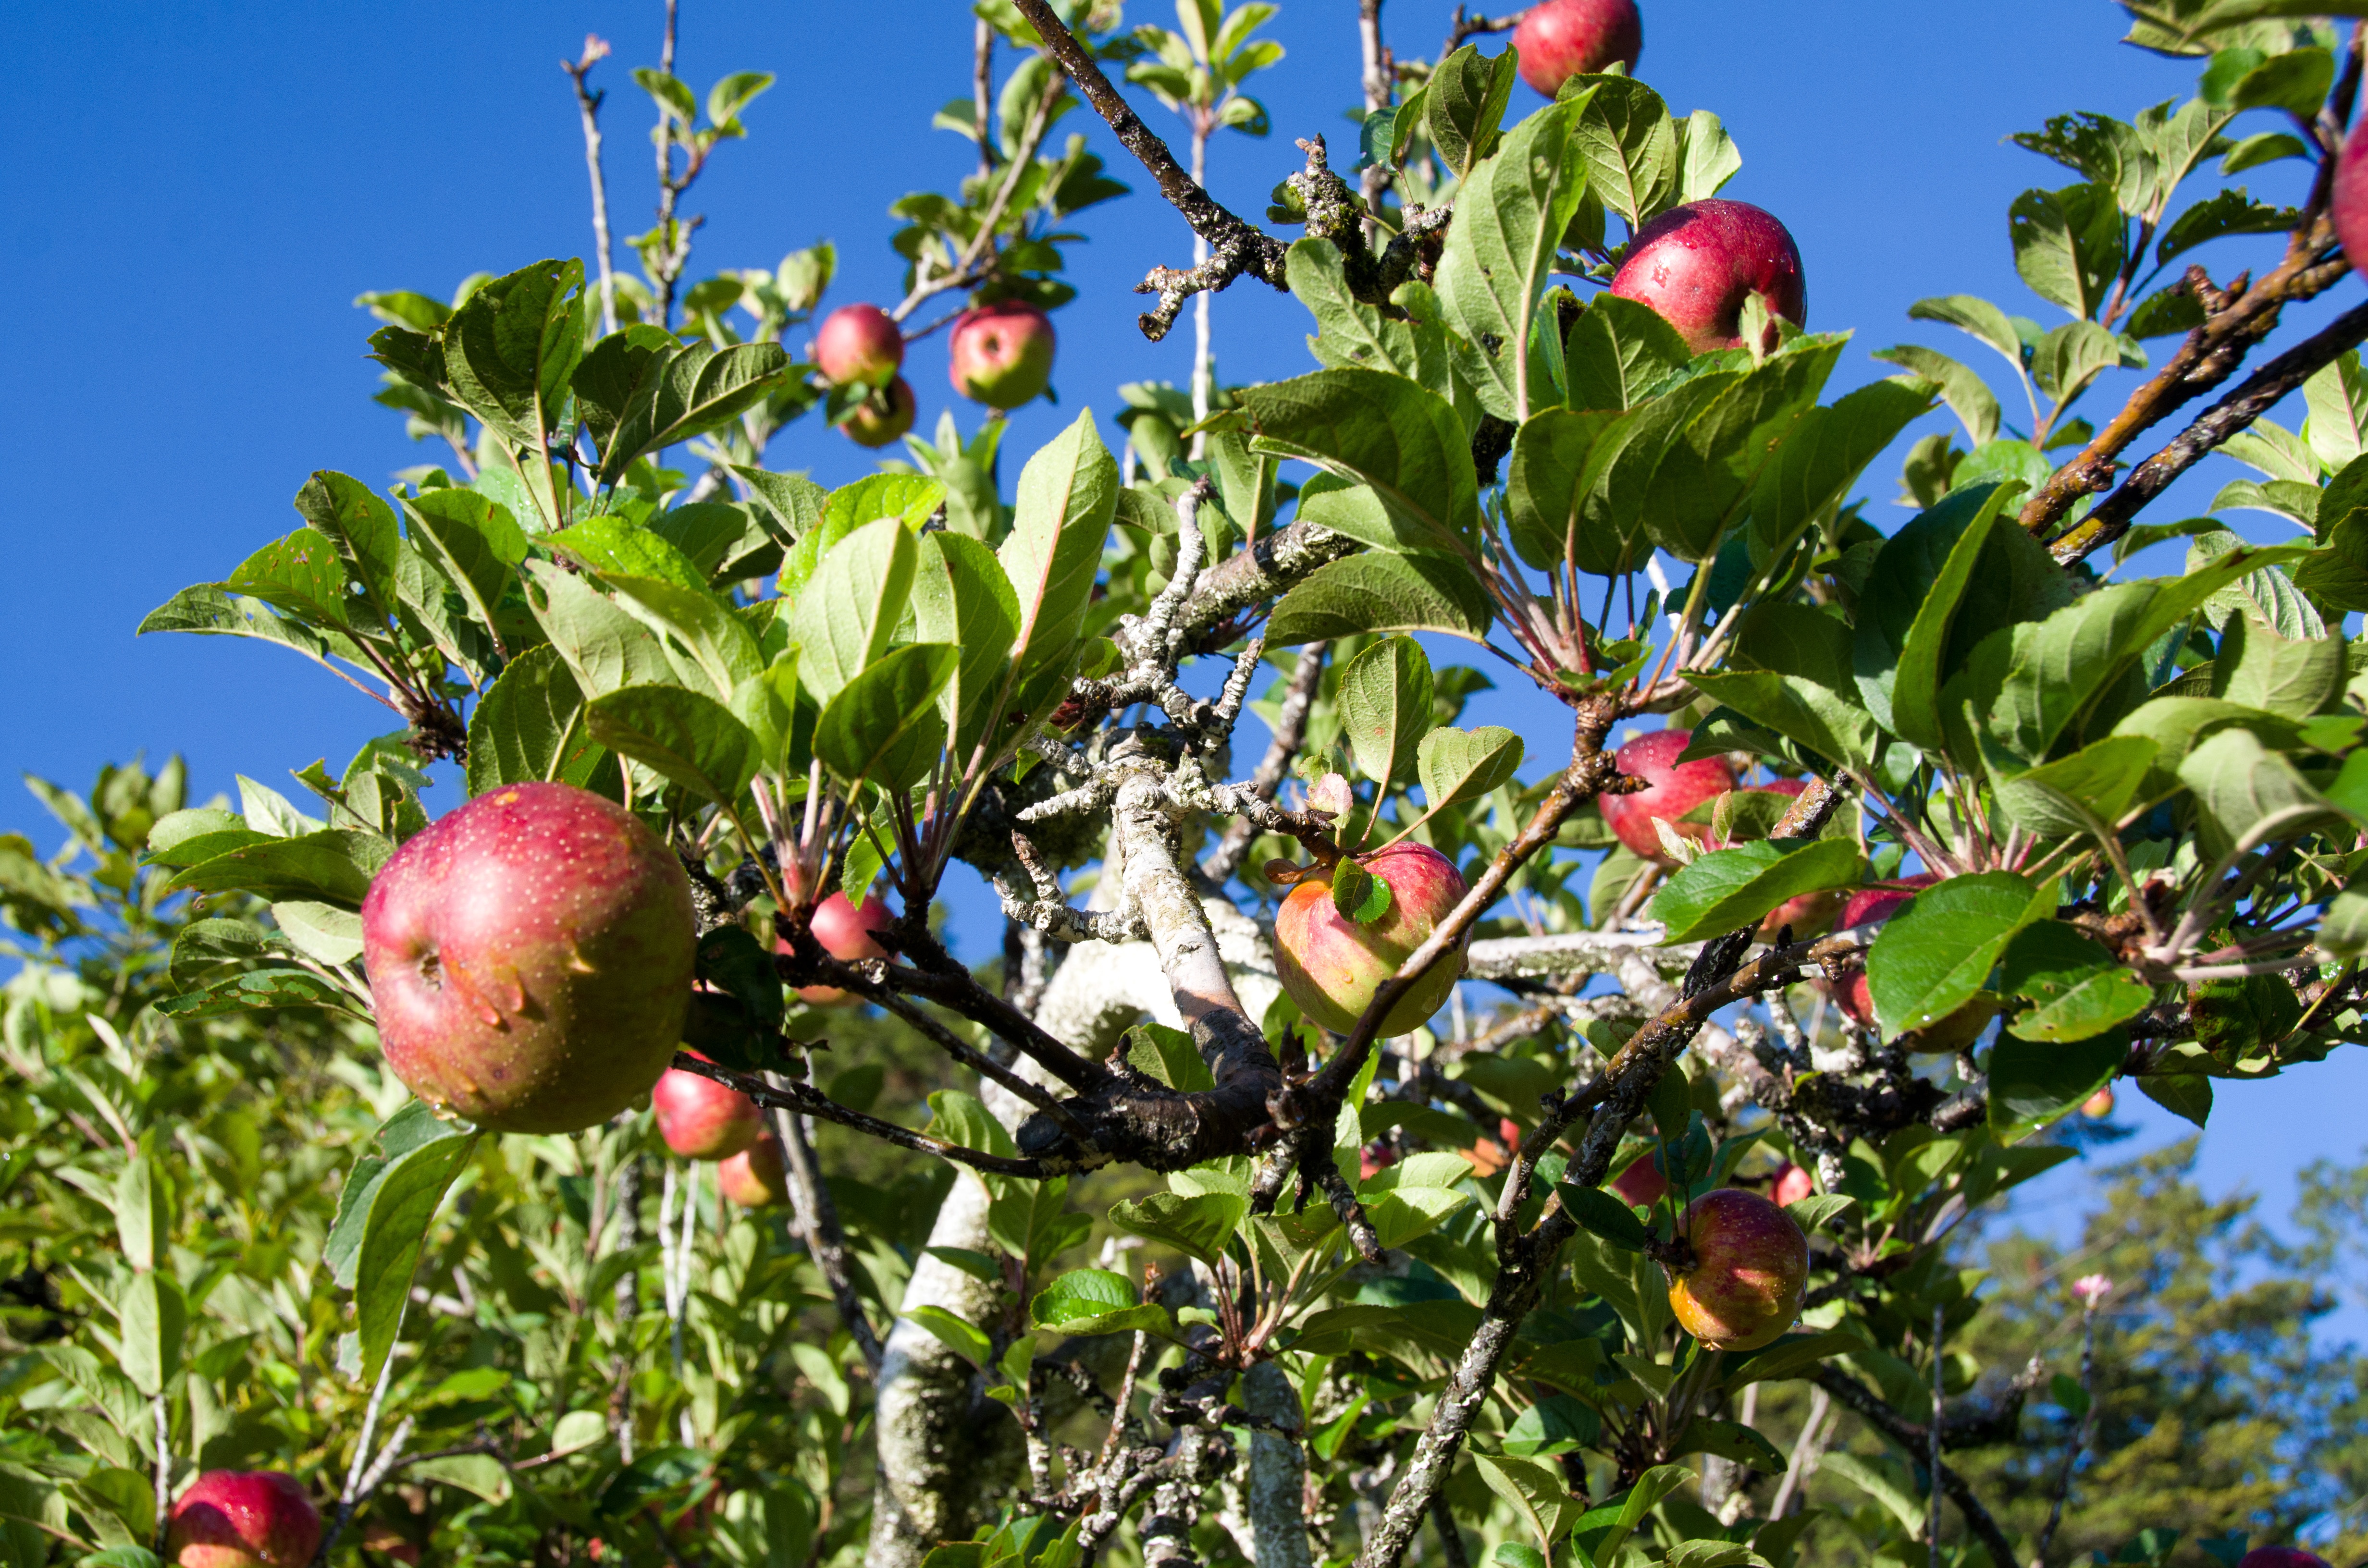
apple, landscape, tree, nature, branch, blossom, growth, plant, farm, fruit, leaf, flower, orchard, summer, food, spring, green, red, produce, color, natural, evergreen, fresh, botany, blooming, agriculture, garden, flora, season, freshness, outdoors, gardening, shrub, flowering plant, land plant